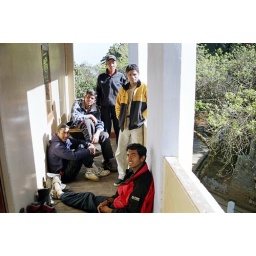
Amit sitting in front. Negi sitting next to the chair.Praveen on it. Nandu at the back.Paras standing next to the pillar